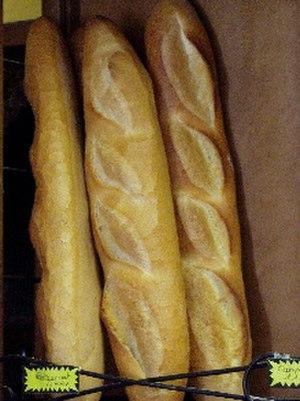
Une flûte ou parisienne est une variété de pain français, de même longueur qu’une baguette mais deux fois plus large.